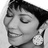
Emotion: happy